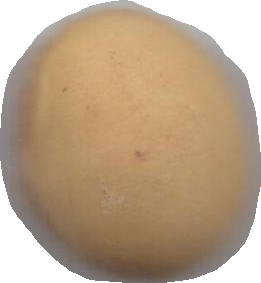
Variety: Dega